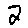
Label: 2